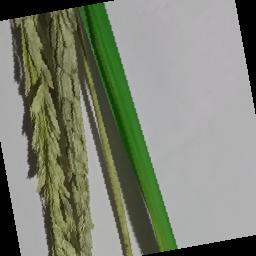
Label: Rice___Neck_Blast